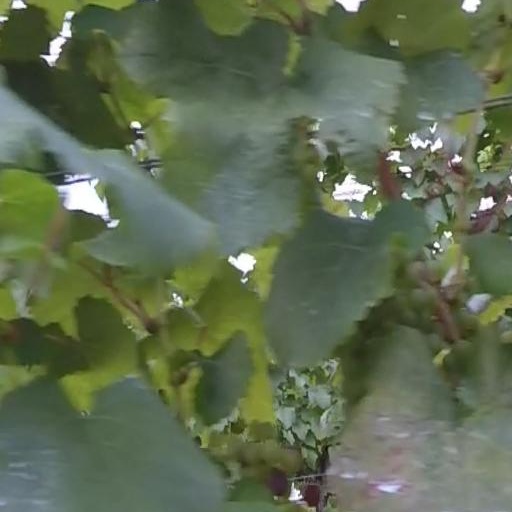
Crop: grape